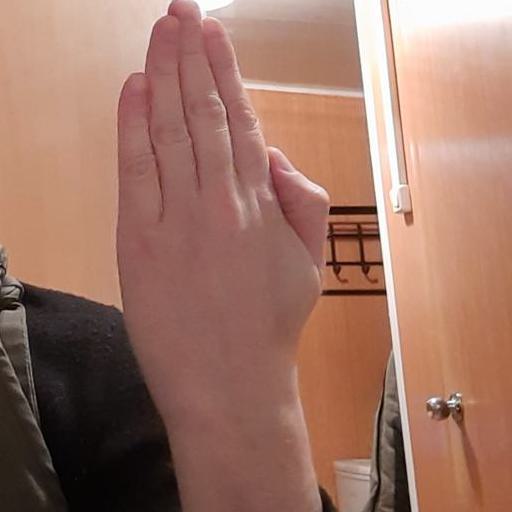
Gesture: stop_inverted